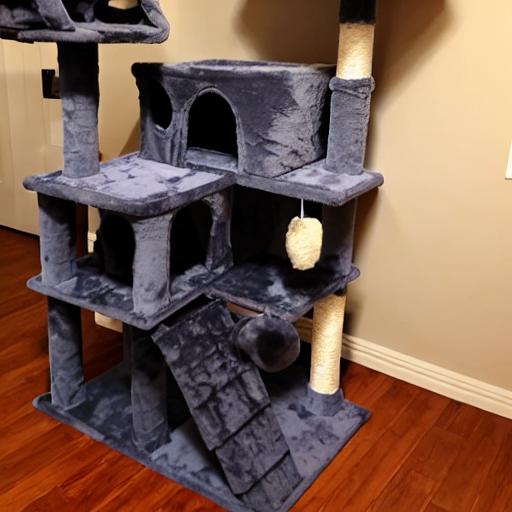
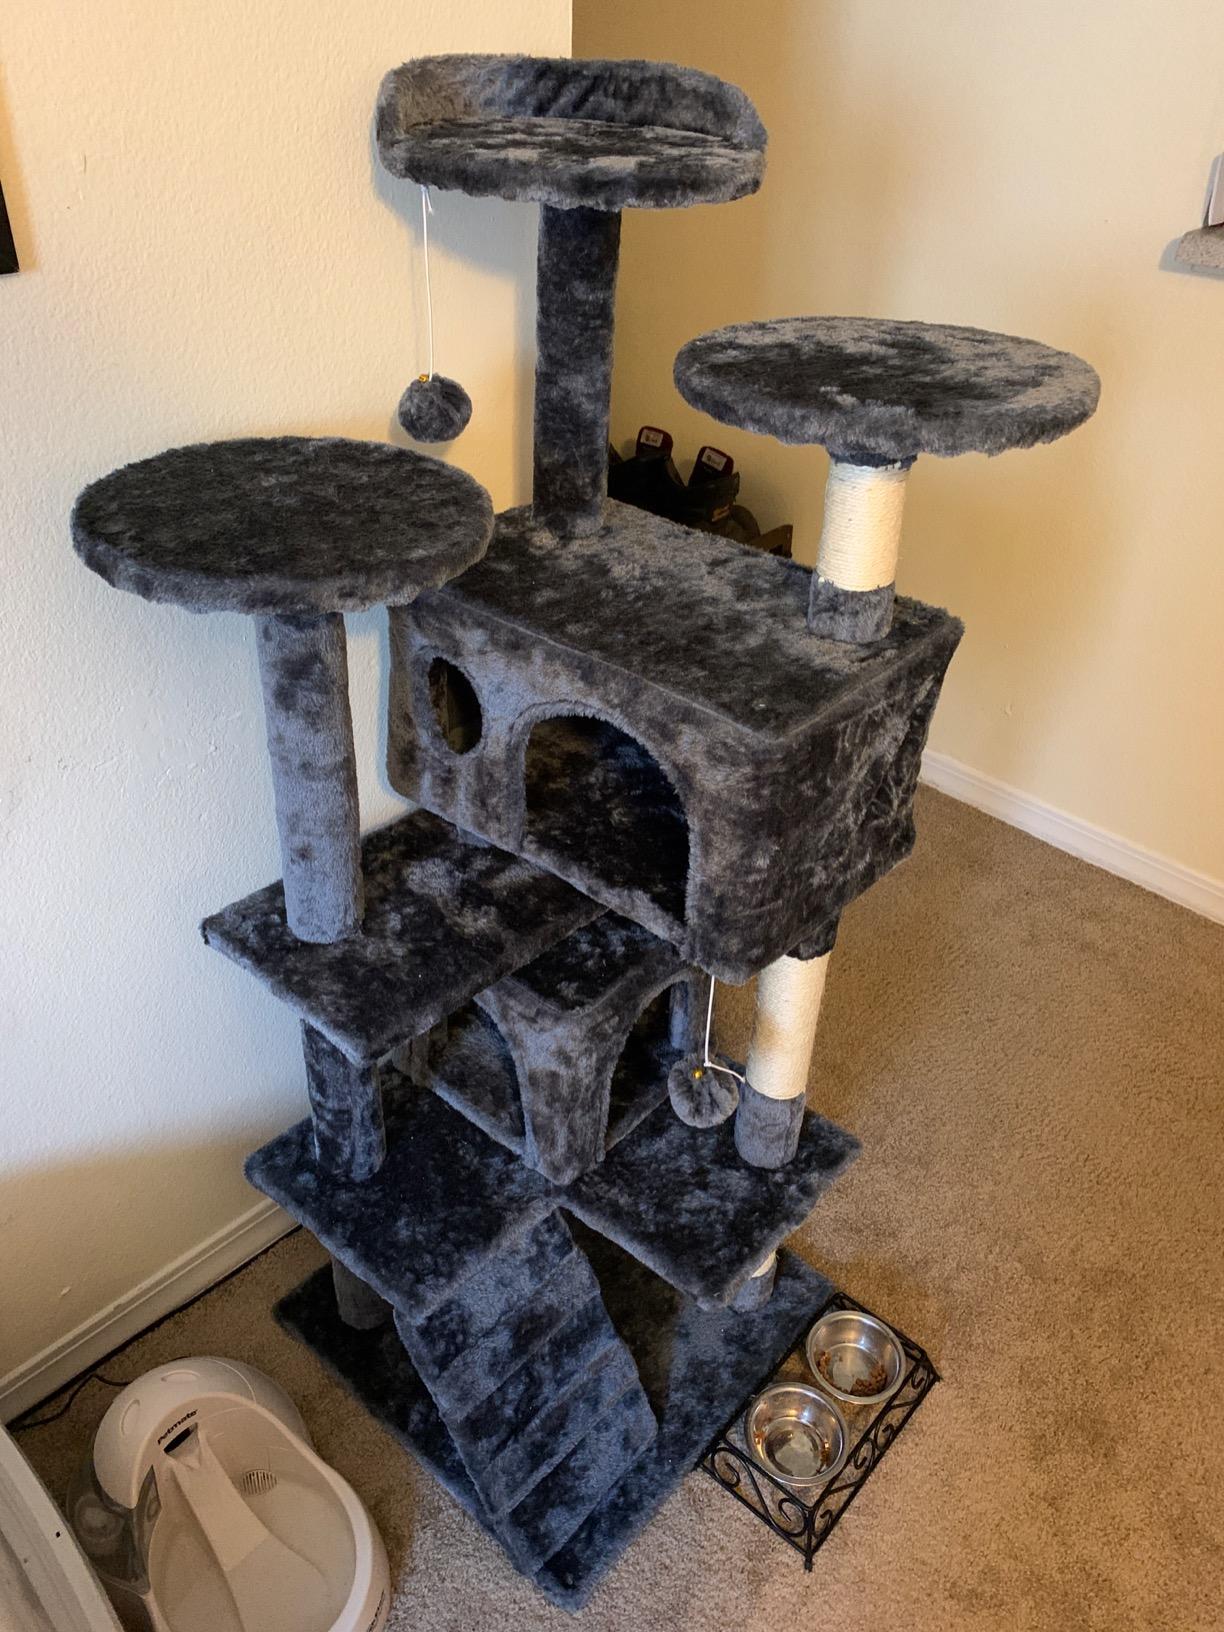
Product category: items_cat tree
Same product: no